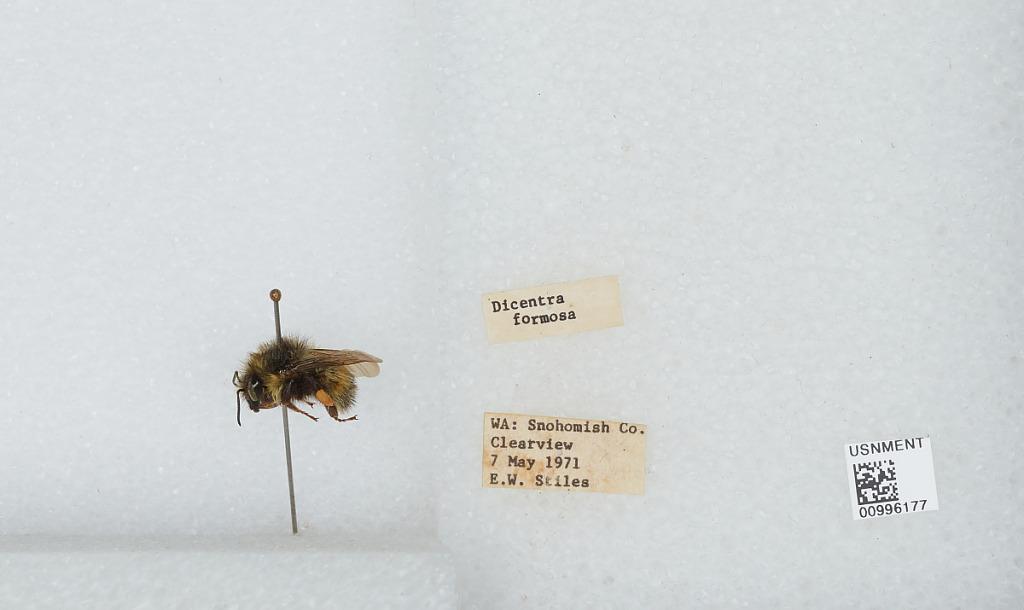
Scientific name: Bombus (Pyrobombus) flavifrons Cresson
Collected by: E. Stiles
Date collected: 1971-5-7
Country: United States
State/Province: Washington
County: Snohomish
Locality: Clearview
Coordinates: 47.8292, -122.145